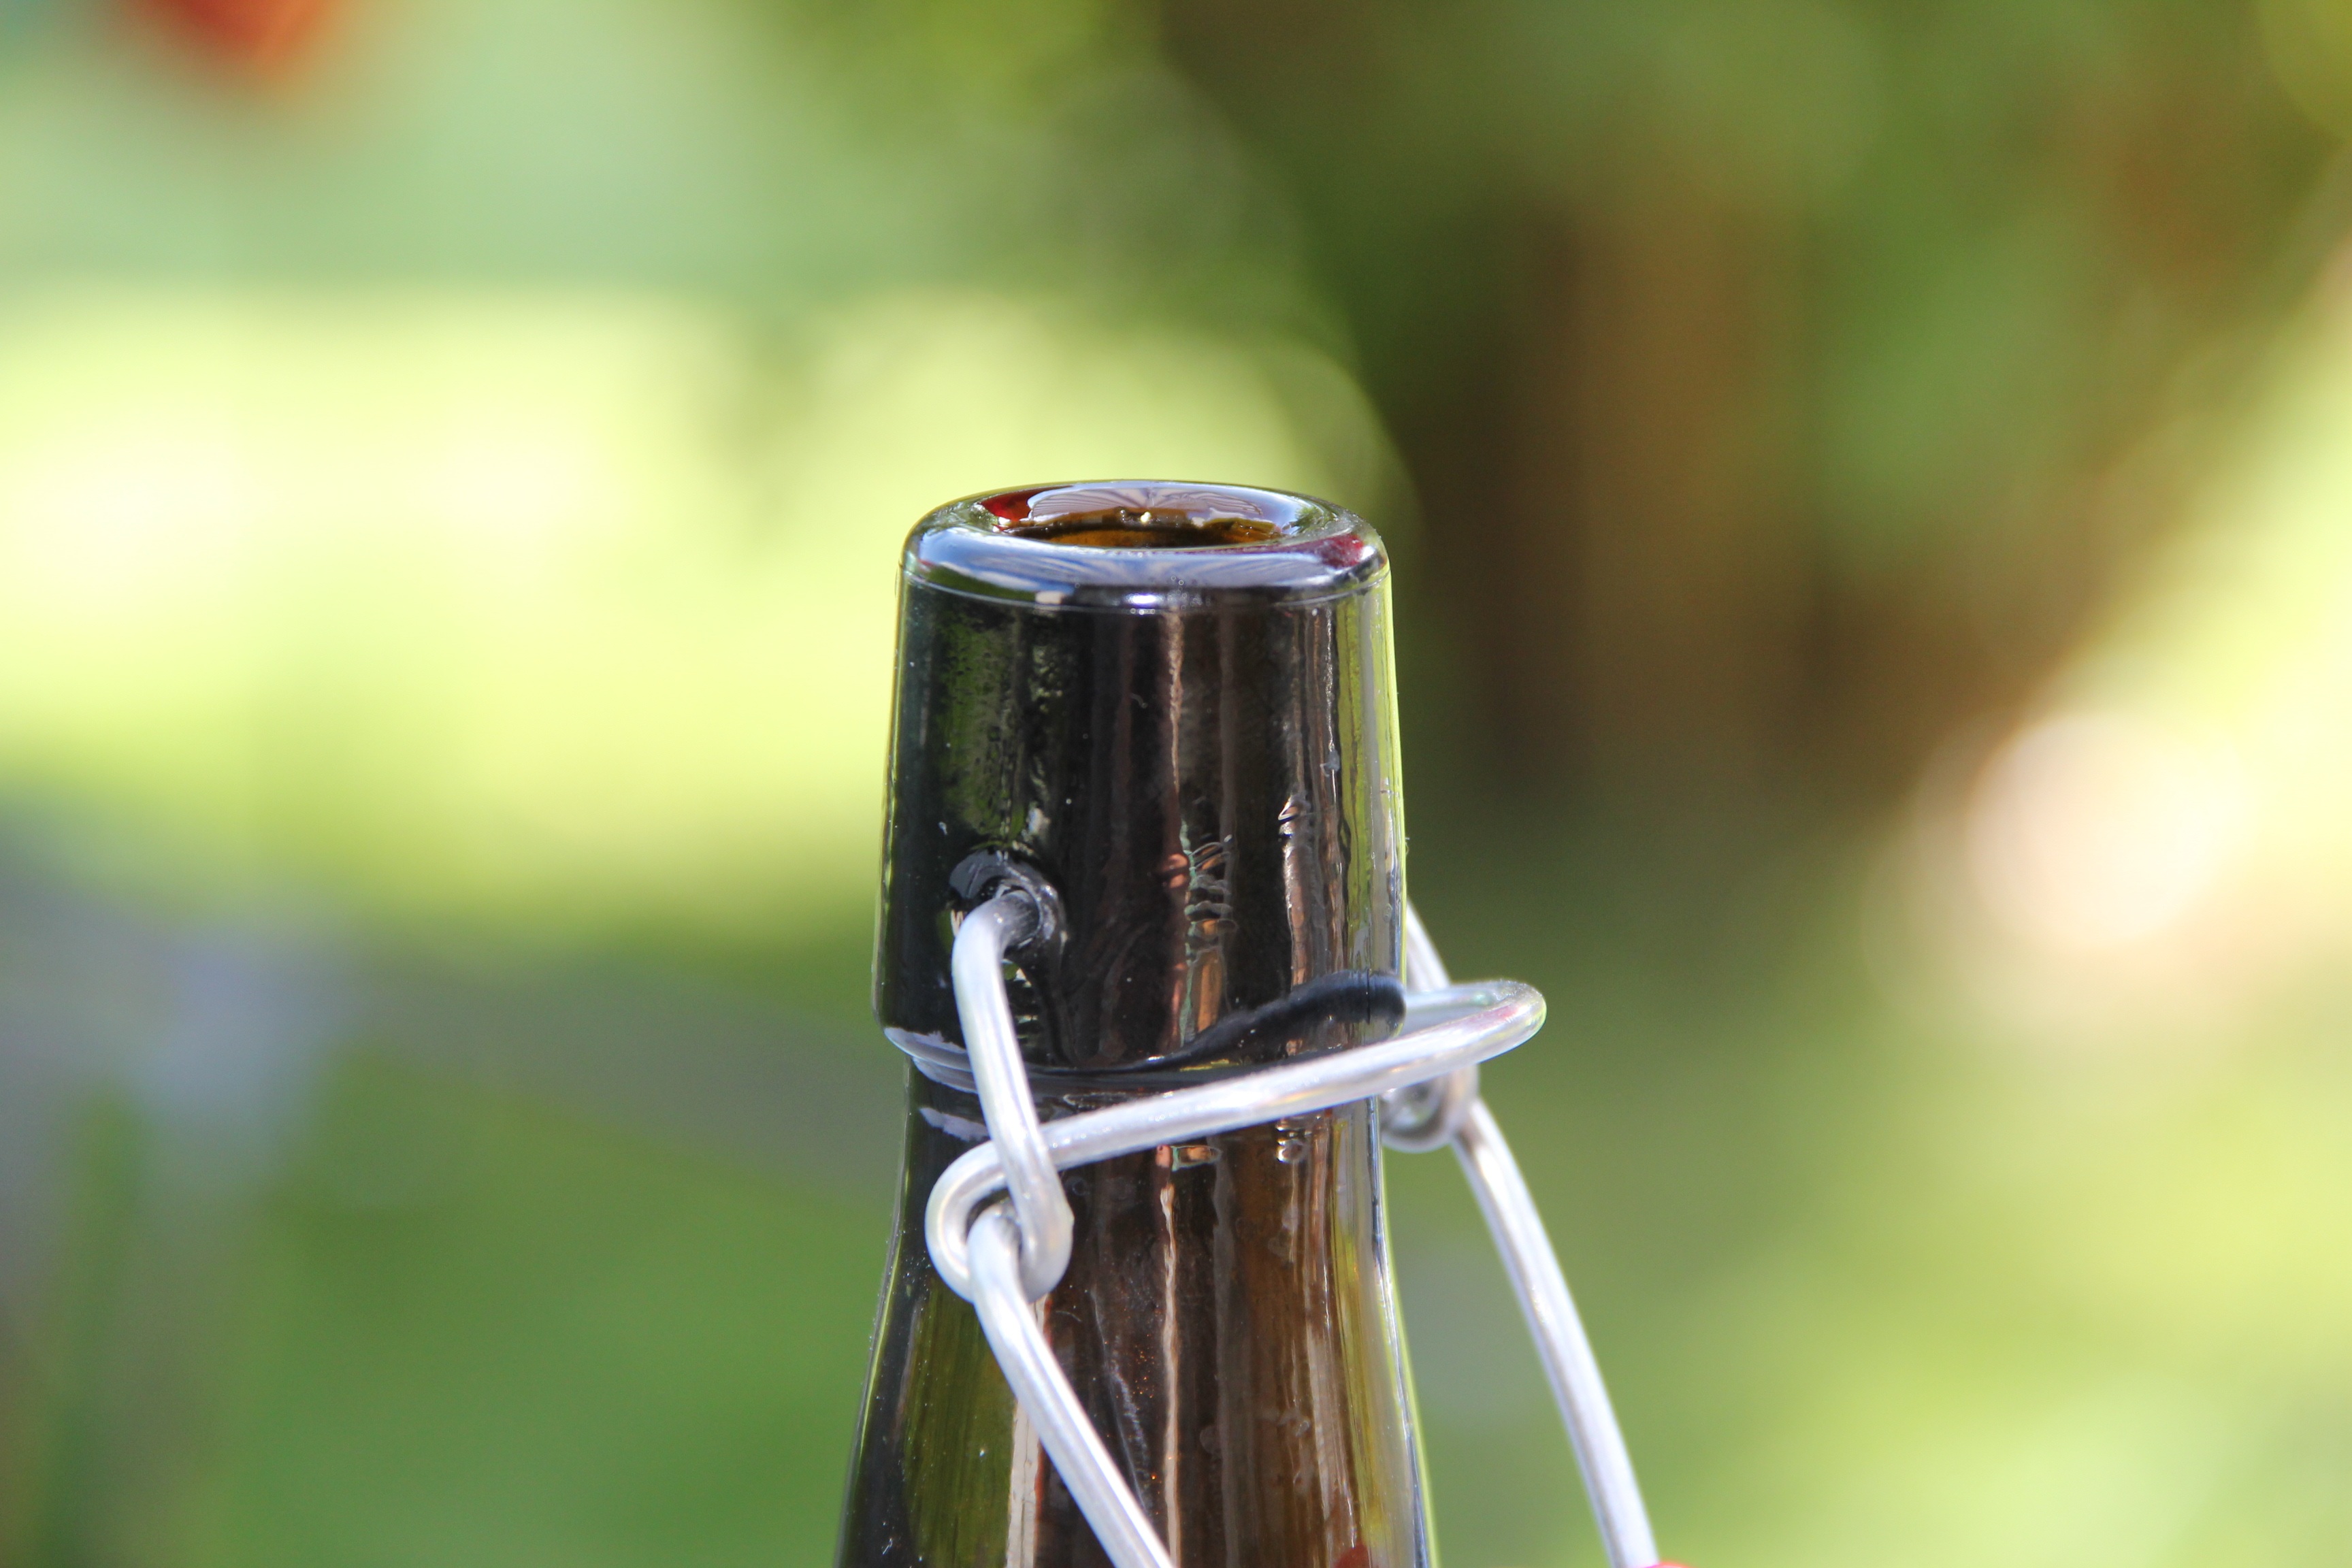
water, nature, open, light, photography, glass, green, insect, drink, bottle, beer, alcohol, close up, beer bottle, macro photography, bottleneck